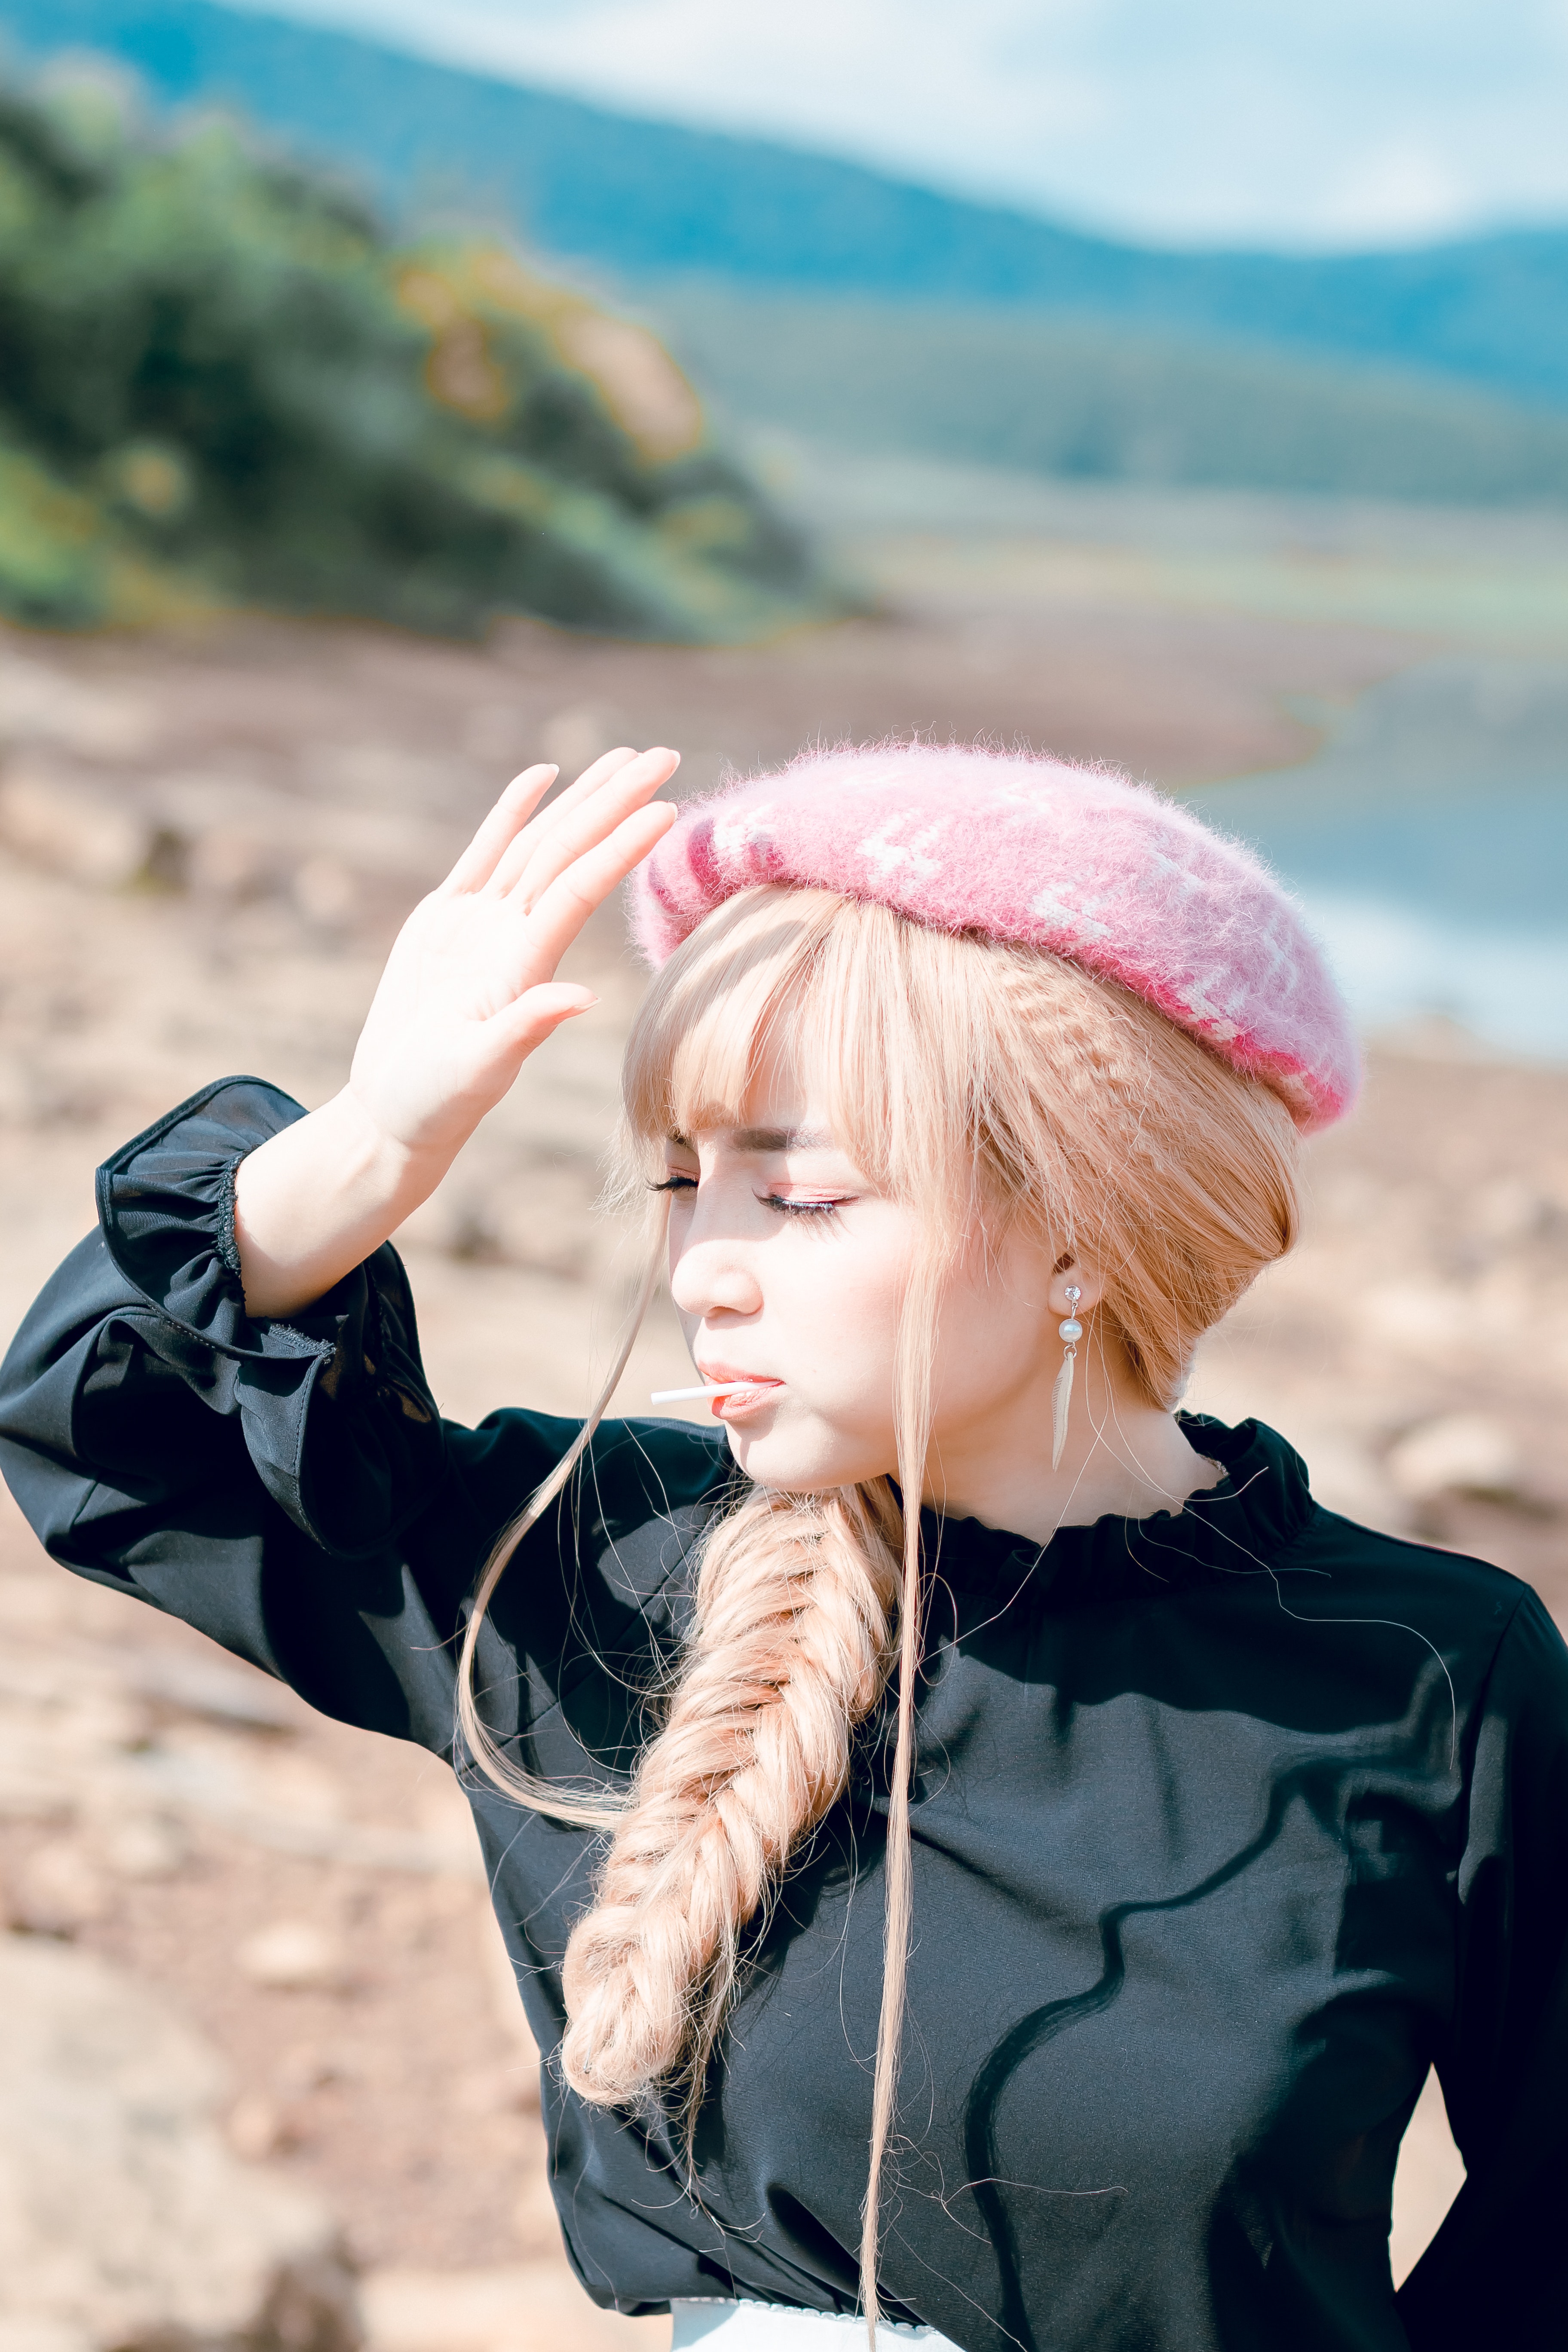
hair, pink, beauty, skin, hairstyle, blond, eye, lip, photography, summer, headgear, long hair, sand, portrait photography, vacation, fashion accessory, happy, child